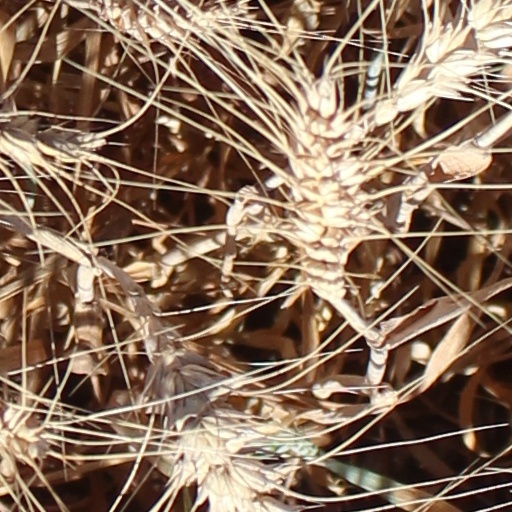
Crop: wheat